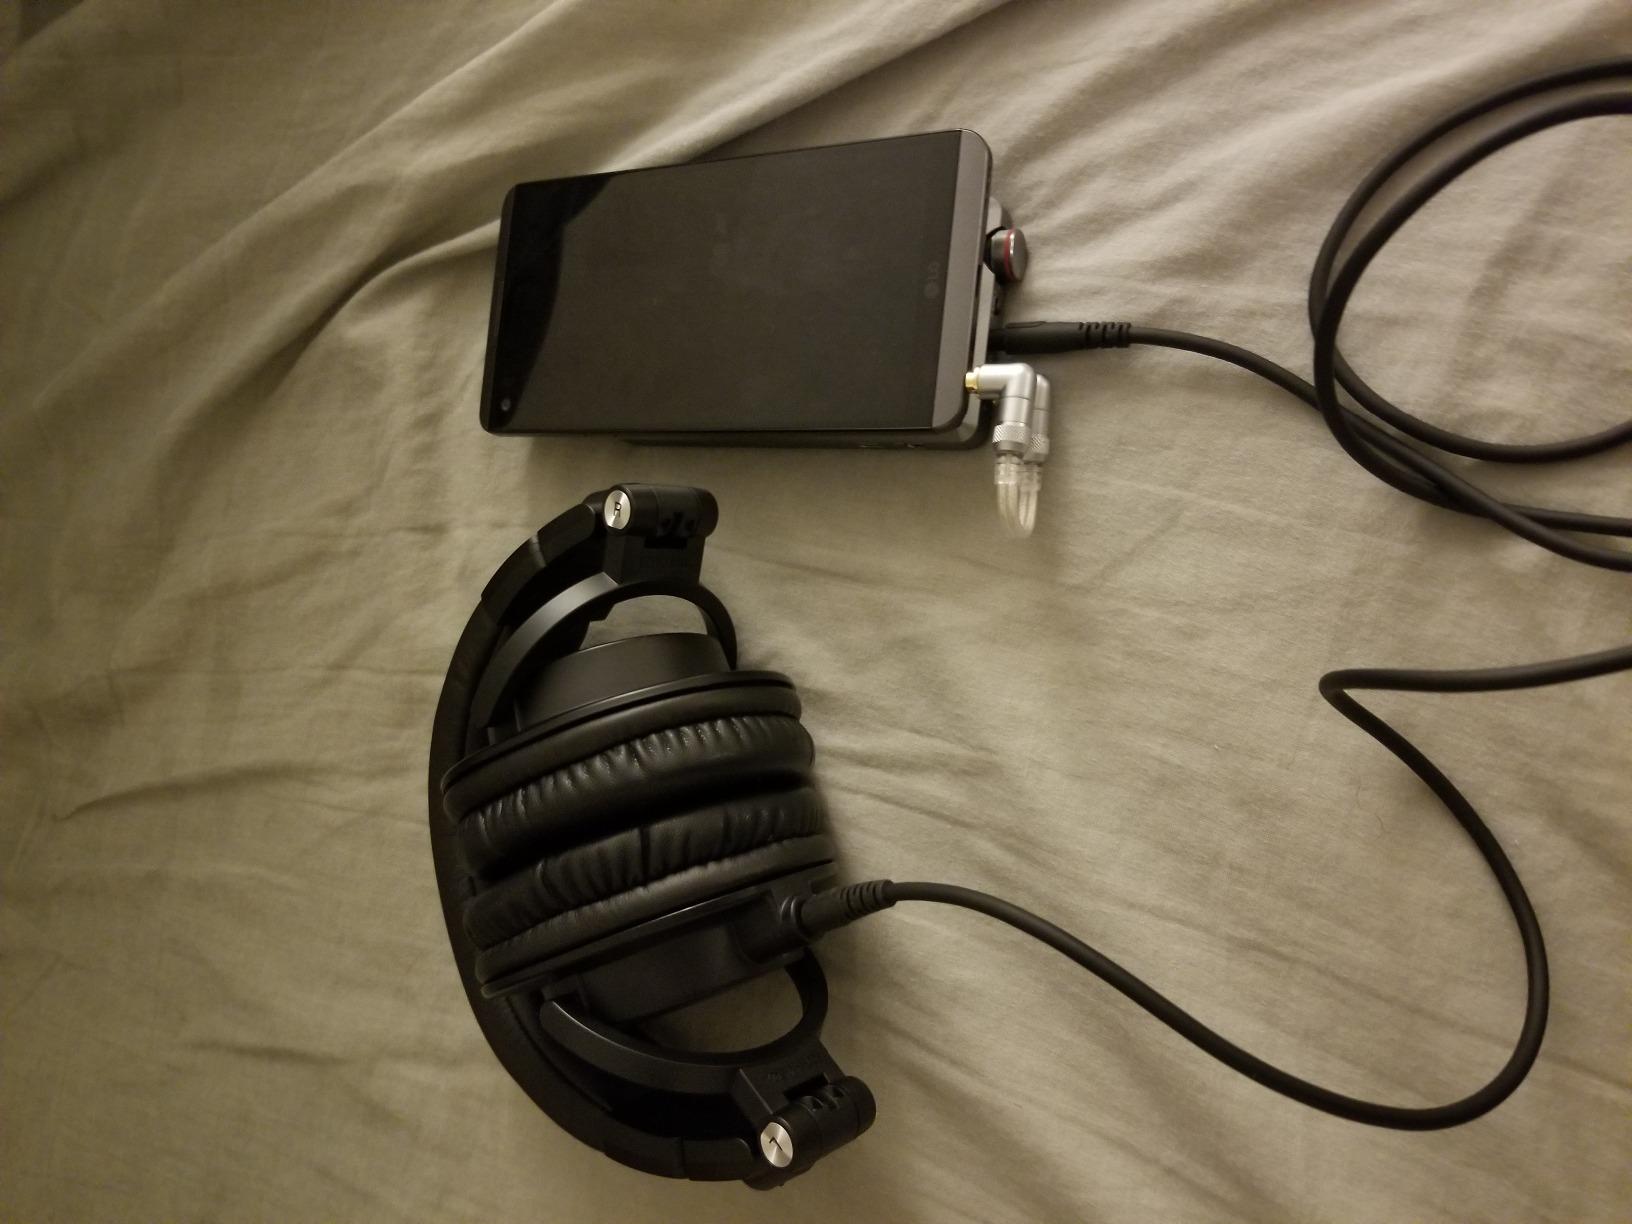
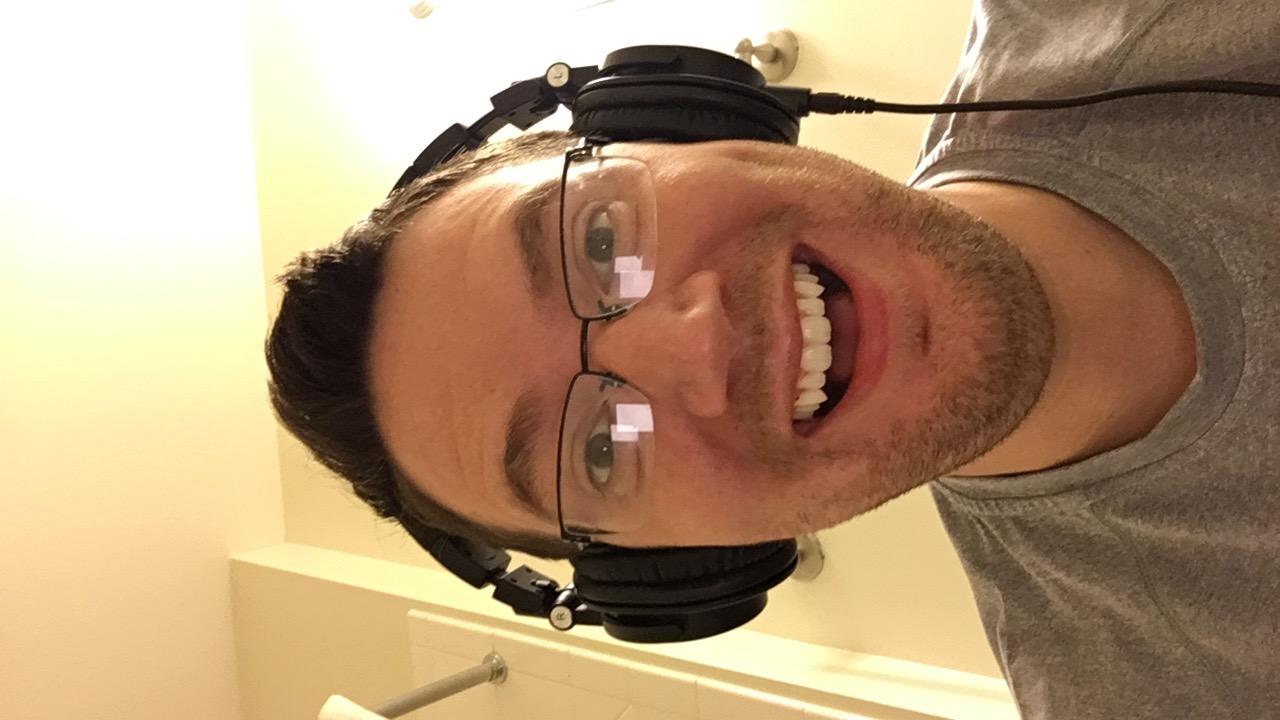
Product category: headphones
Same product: yes